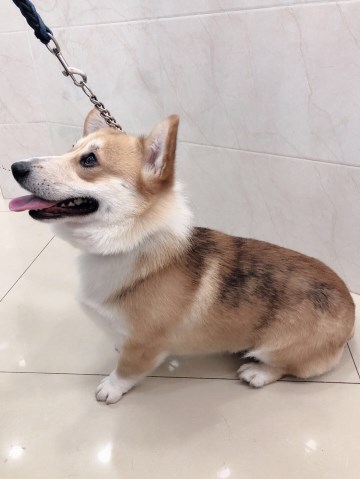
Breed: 2909-n000116-Cardigan